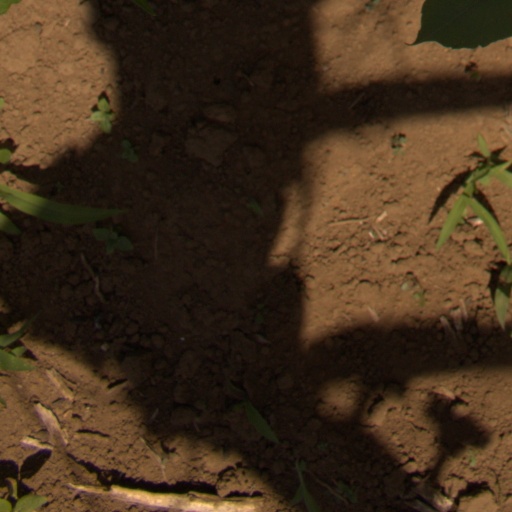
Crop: Jerusalem artichoke